Henri Joseph Bouchard d'Esparbès de Lussan d'Aubeterre

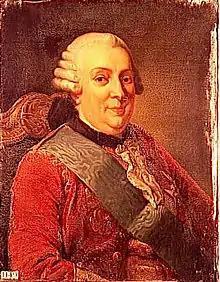
Henri Joseph Bouchard d'Esparbès de Lussan d'Aubeterre

Henri Joseph Bouchard d'Esparbès de Lussan (24 January 1714 - 28 August 1788), marquis d'Aubeterre, baron de Saint-Quentin, was a French general and marshal.